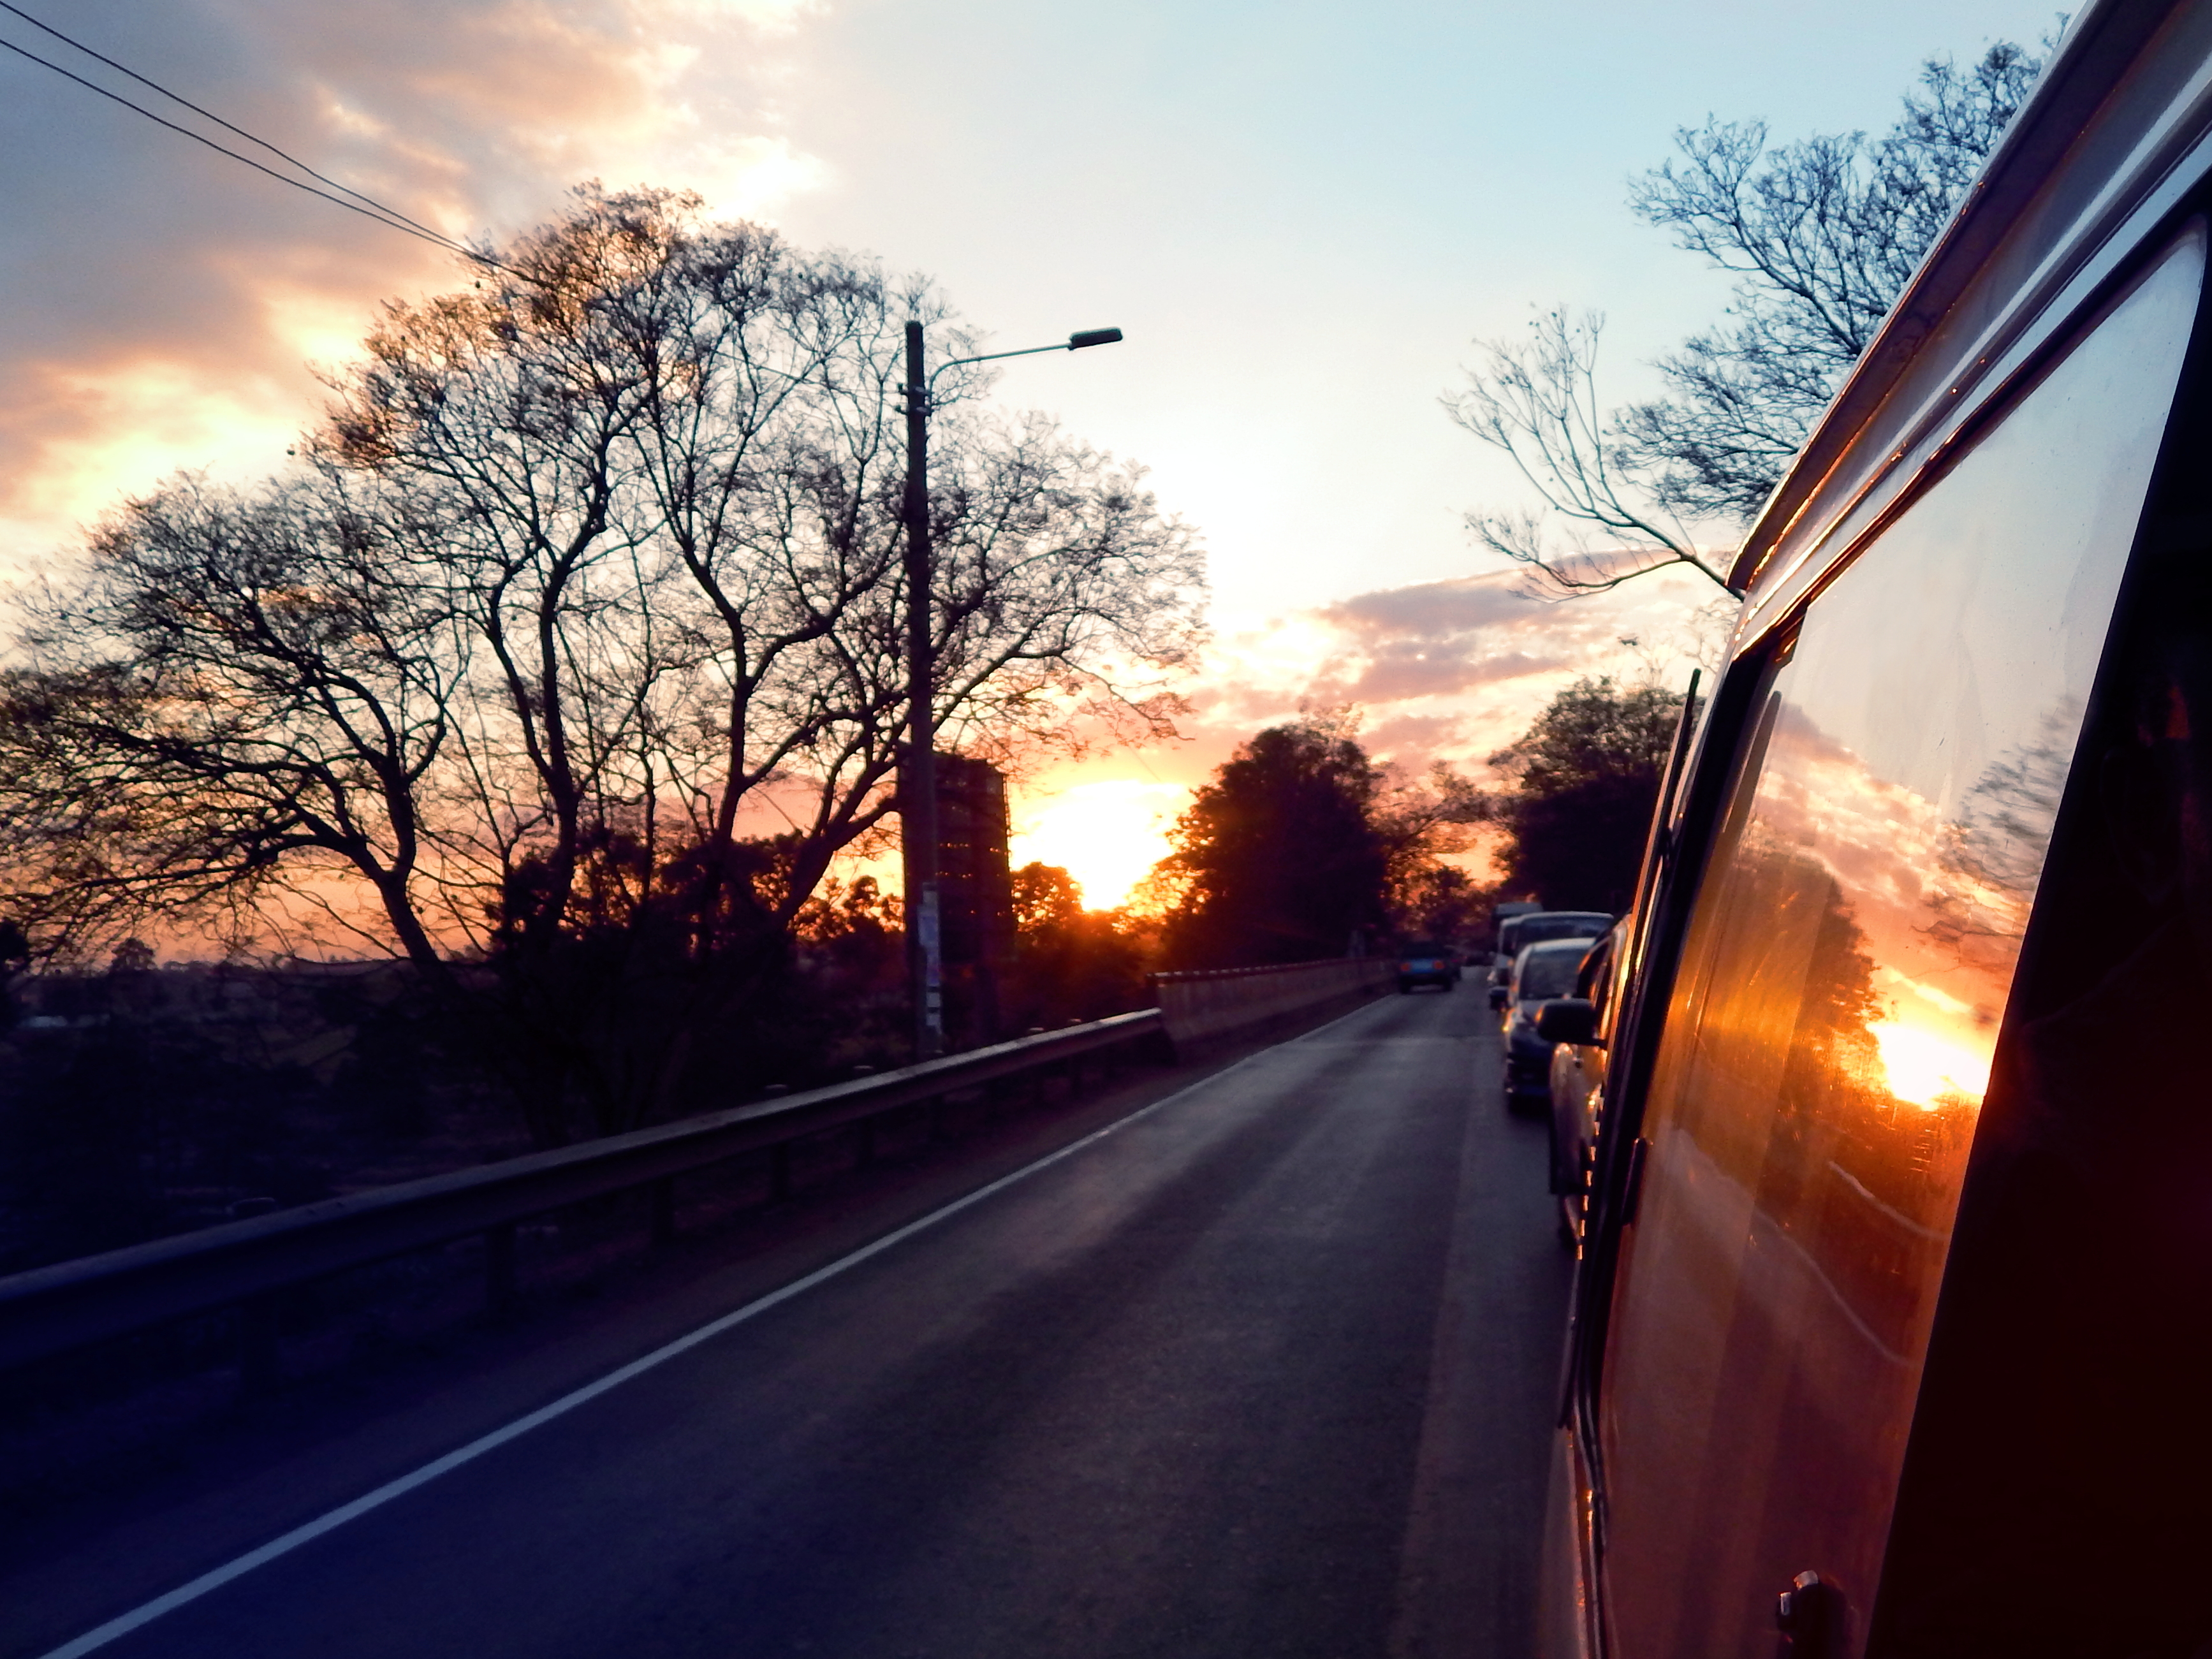
sky, road, lane, tree, cloud, infrastructure, sunset, evening, car, morning, sunrise, sunlight, light, sun, dusk, dawn, plant, road surface, reflection, asphalt, winter, highway, meteorological phenomenon, landscape, horizon, branch, street light